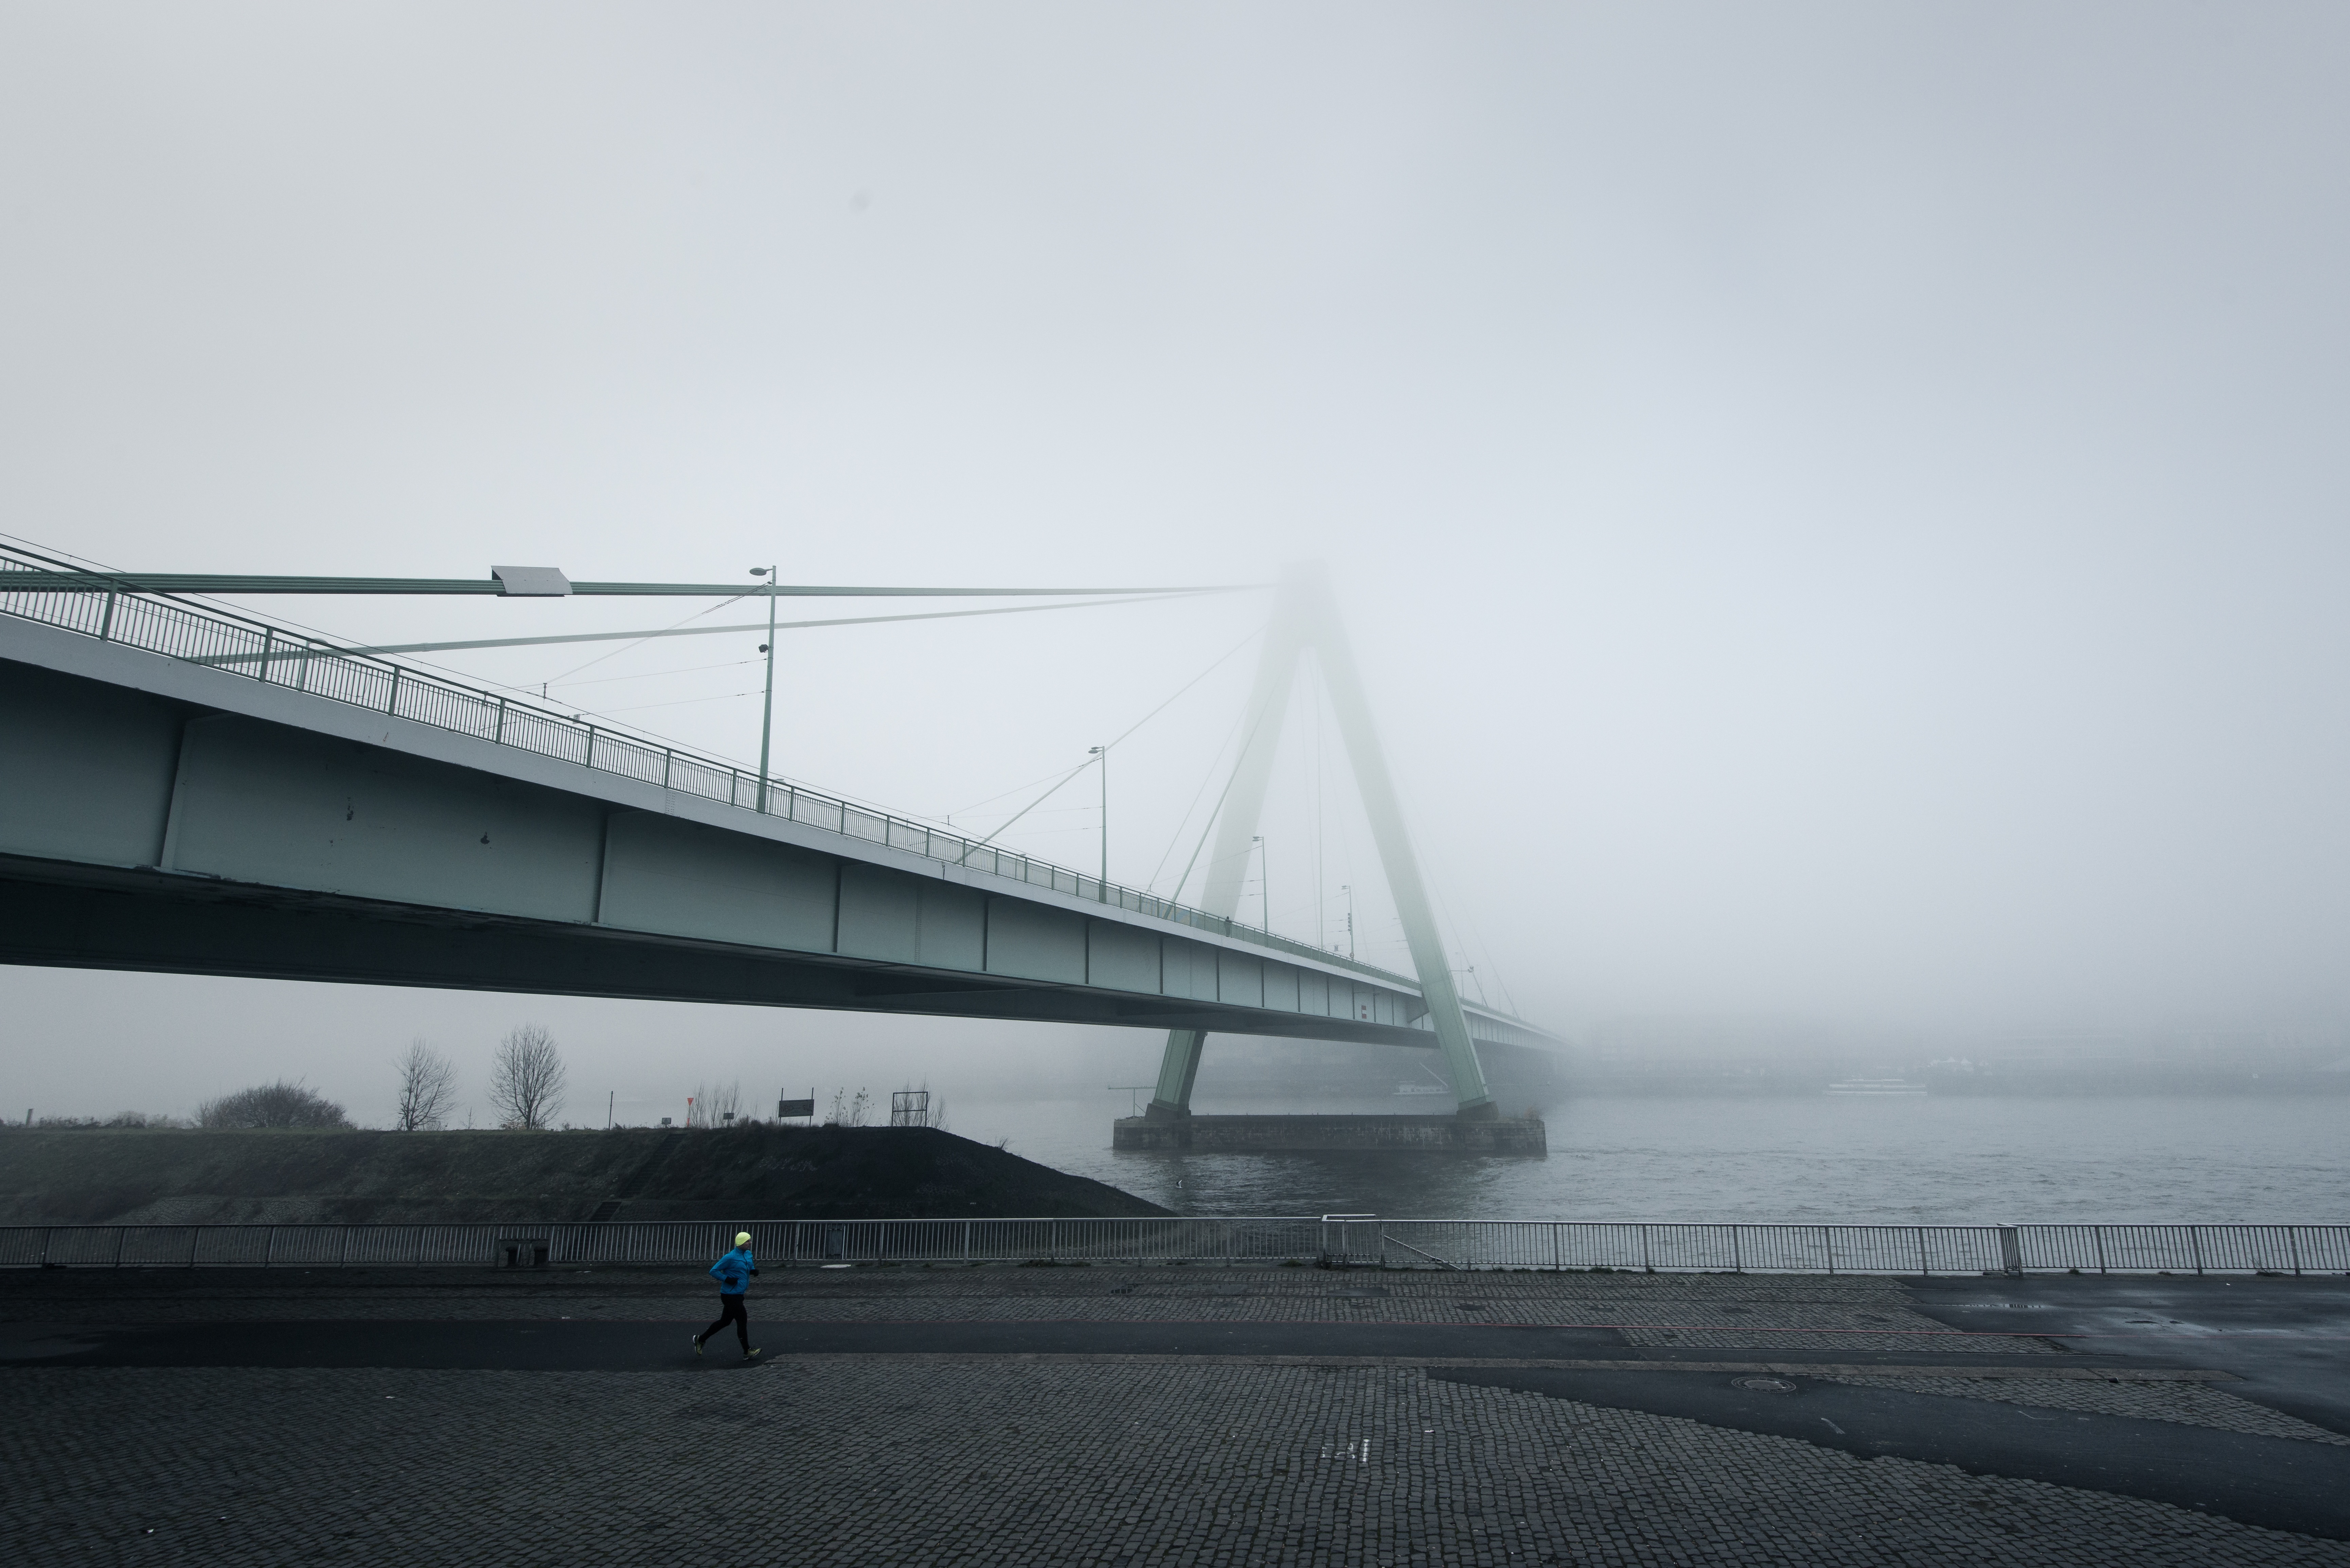
sea, architecture, structure, fog, road, mist, bridge, crossing, river, suspension bridge, transportation, construction, weather, modern, engineering, infrastructure, embankment, riverside, cable stayed bridge, atmospheric phenomenon, atmosphere of earth, nonbuilding structure